Hackney Marshes

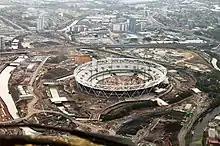
The 2012 Summer Olympics stadium under construction.

Small areas of the marsh have been taken for housing and sports fields and others added. were taken in 1915 to build the 'National Projectile Factory'; after World War I, in 1922 this site was used to create the Mabley Green recreation ground. A further were taken in 1937 for the building of the Kingsmead Estate. Hackney Power Station was situated to the north west of the marshes, across the Lee Navigation, and operated between 1901 and 1976.